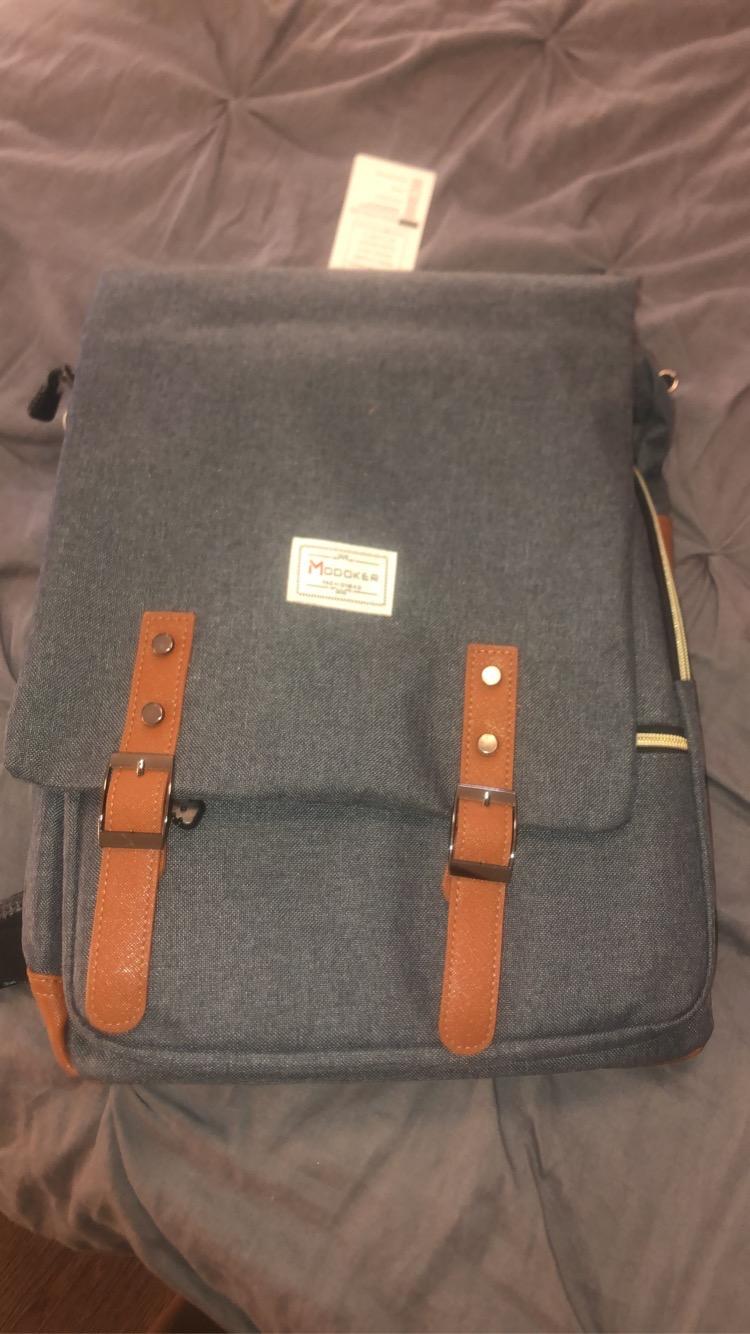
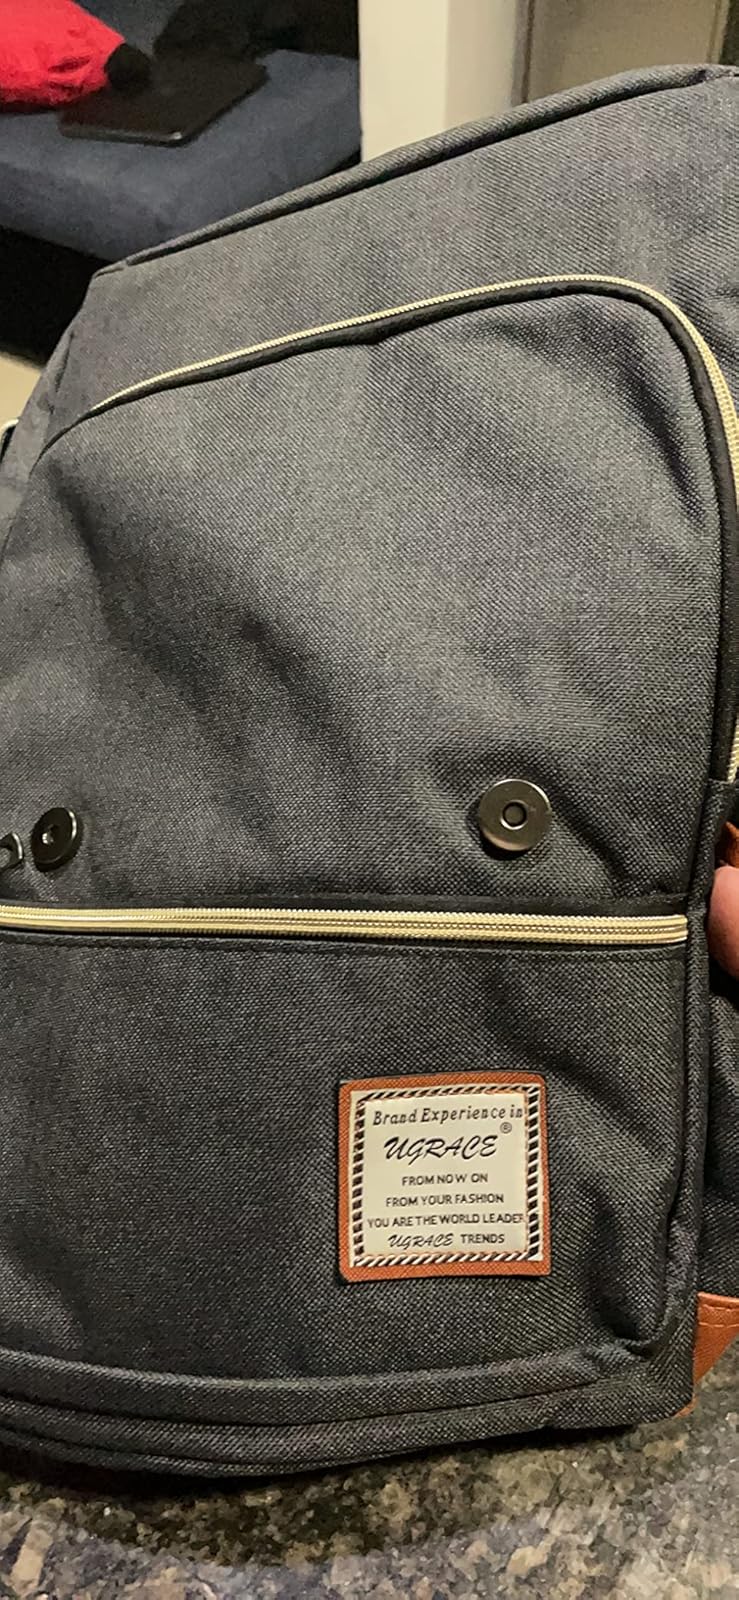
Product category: bag
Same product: no